Bénoué National Park

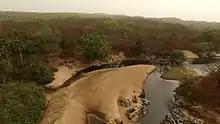
Bénoué view

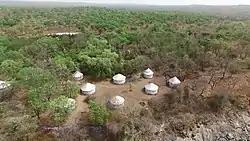
Benoue huts

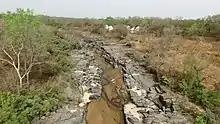
Houses within Bénoué National Park

The majority of the population within the park is nomadic. There is a loose social structure that park guards and conservationists deal with, taking on roles such as community educators and arbitrators. At least one incident of kleptoparasitism, villagers stealing meat from a lion kill, was documented at Bénoué National Park.